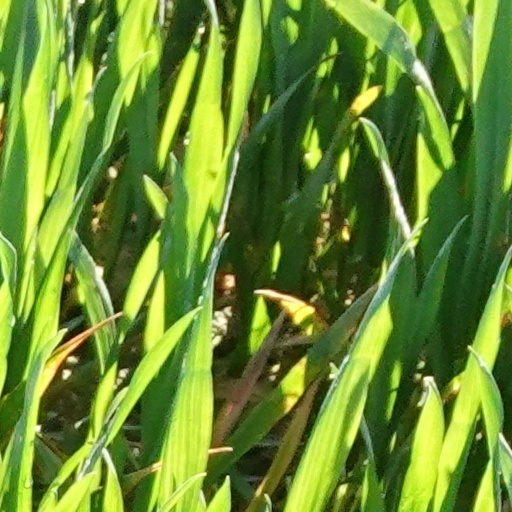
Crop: wheat